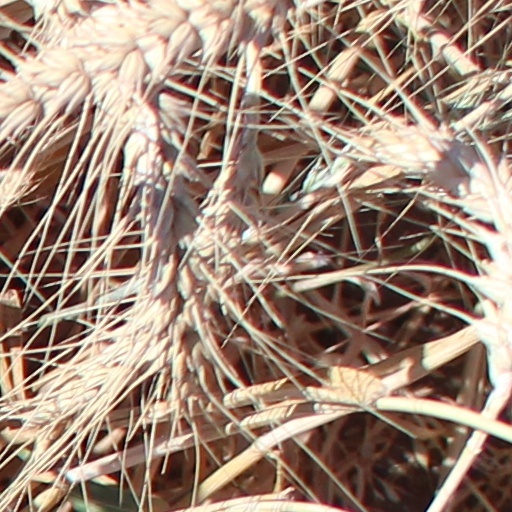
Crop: wheat